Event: Nepal Earthquake
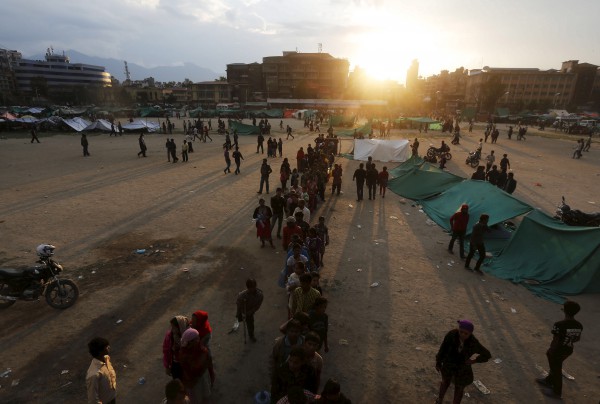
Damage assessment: no_damage